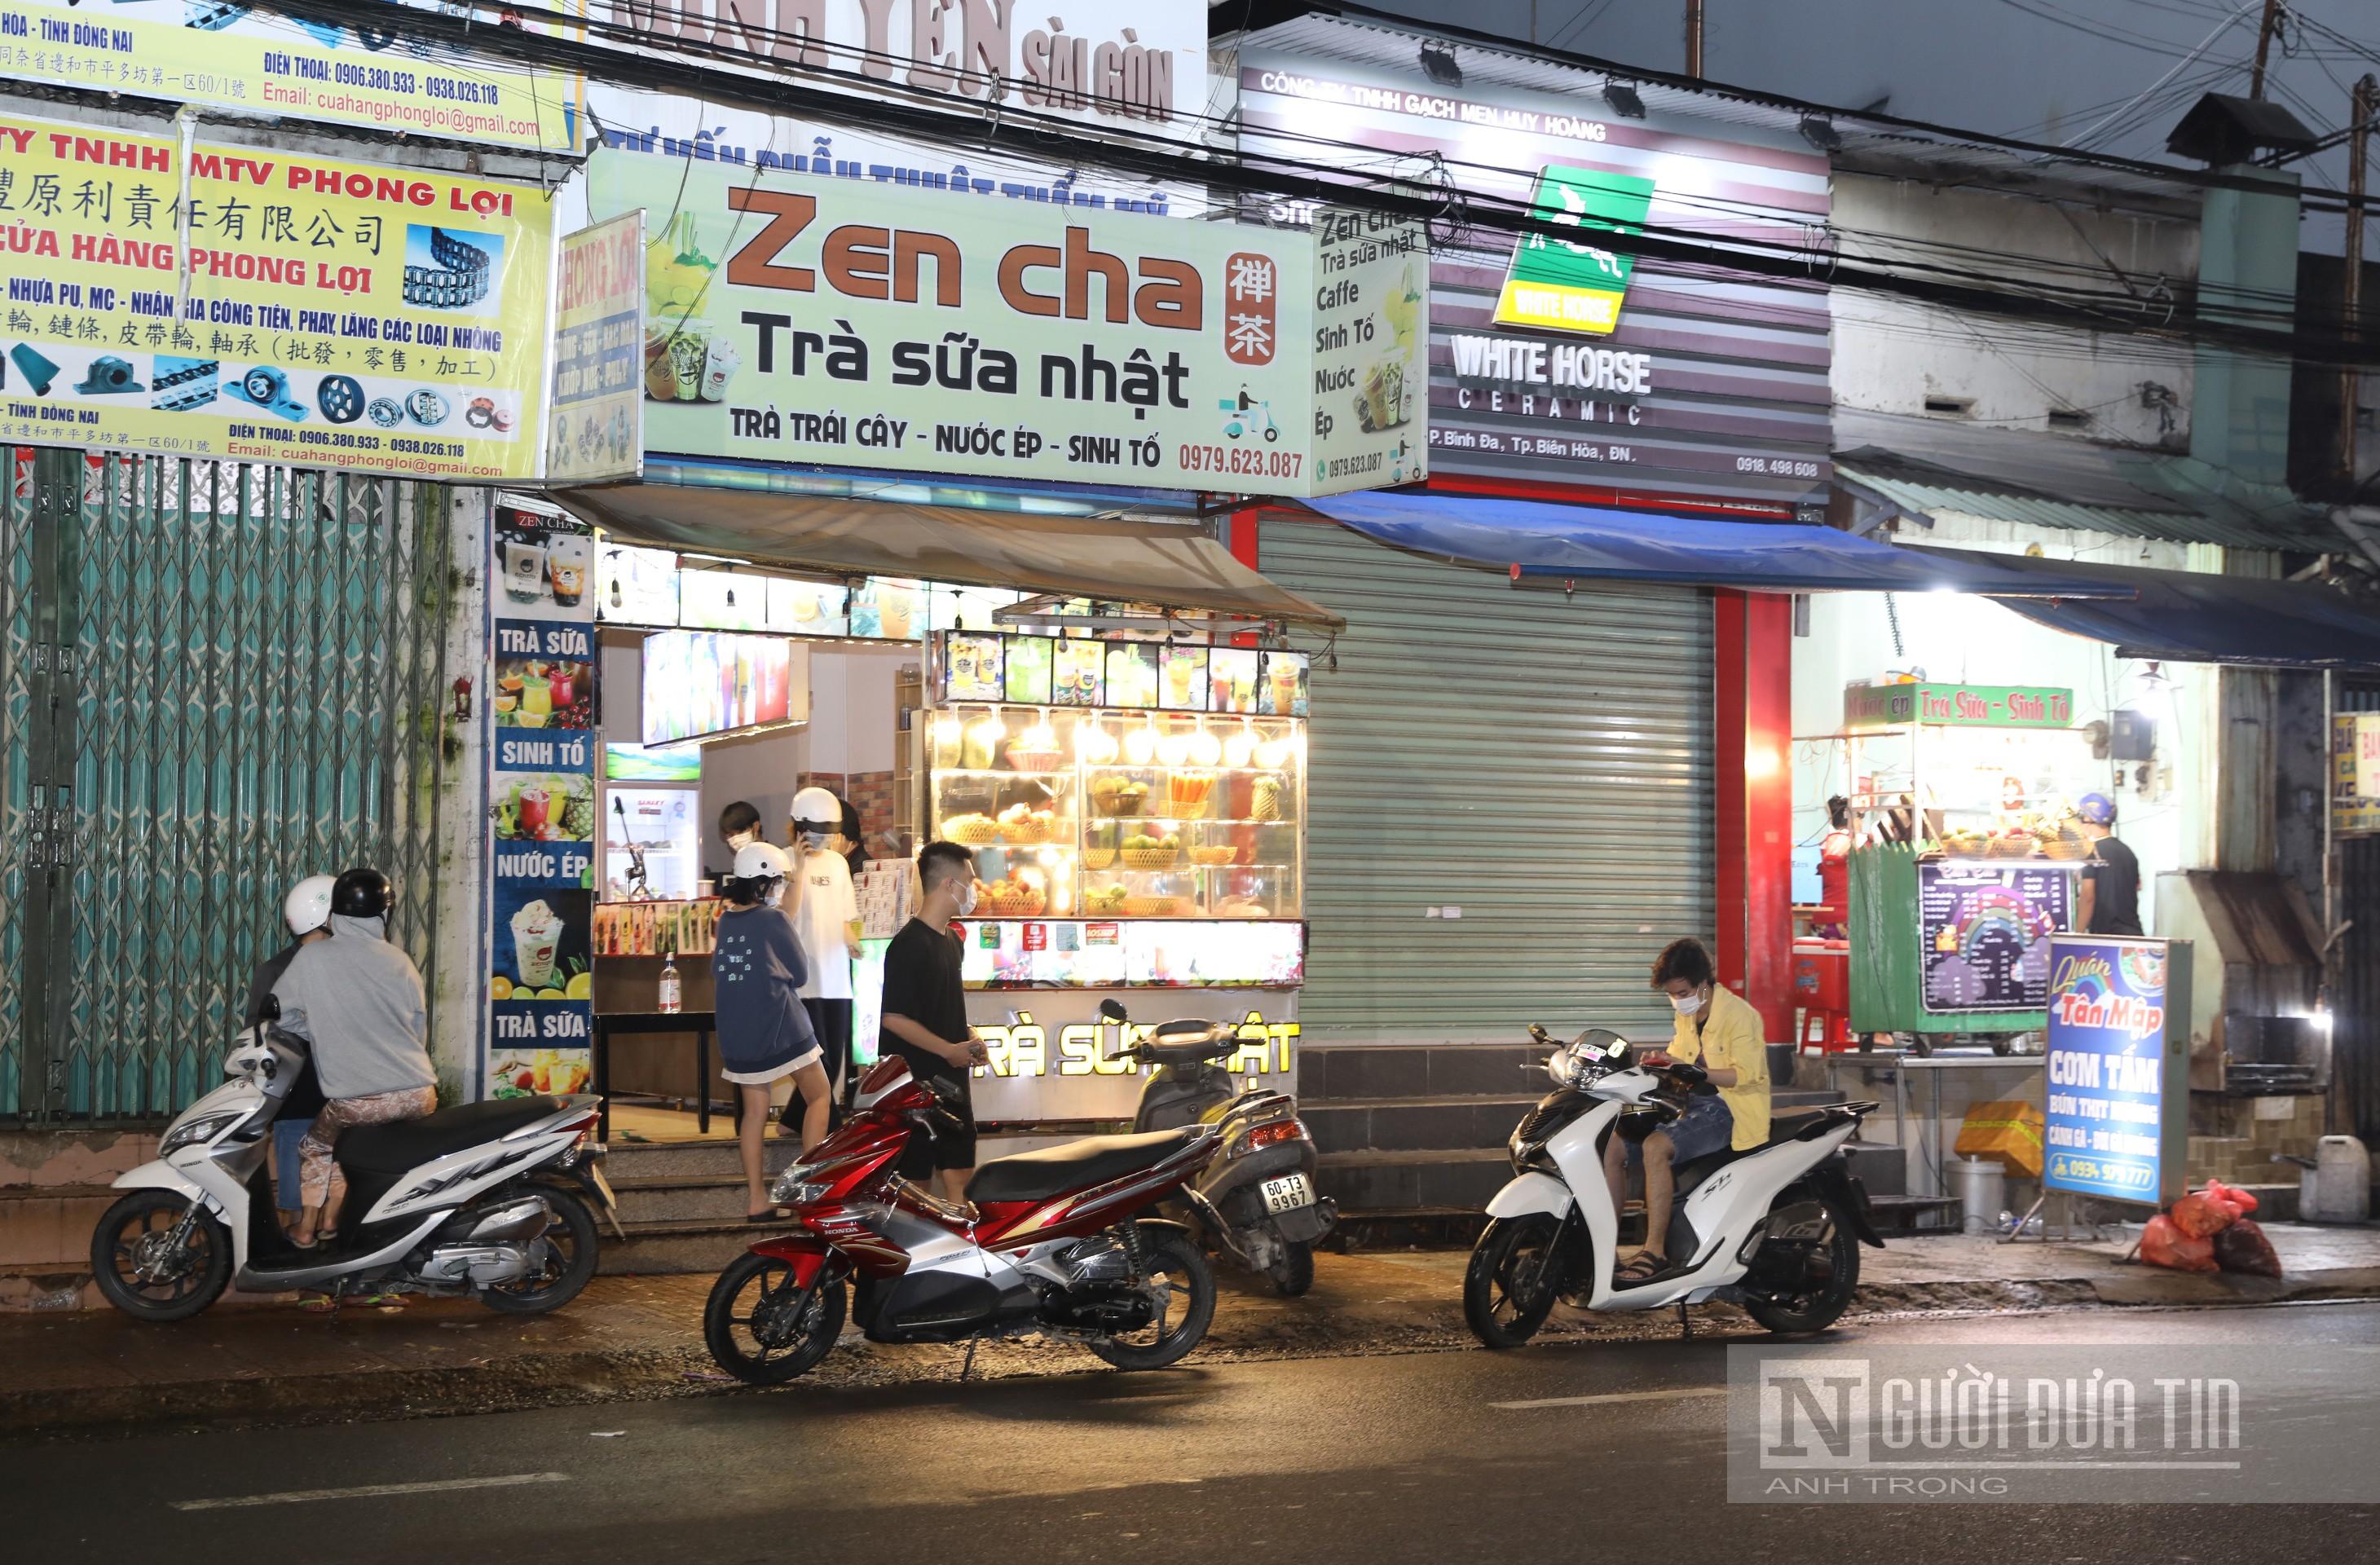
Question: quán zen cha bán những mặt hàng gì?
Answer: trà sữa nhật, trà trái cây, nước ép, sinh tố và caffe